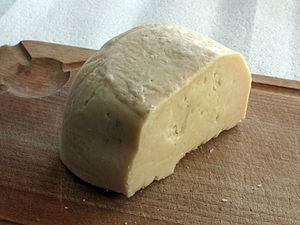
Formaggio di fossa (fromage de fosse), un fromage italien. Italiano: Formaggio di fossa.
Le formaggio di Fossa est un fromage italien produit aux alentours de Sogliano al Rubicone, en Émilie-Romagne. Le nom du fromage provient de sa méthode de production : il est affiné dans des puits circulaires dédiés à cette fonction. Il est produit dans une zone située entre le Rubicon et le Marecchia. En 2009, il lui a été accordé le statut AOP.